George Poindexter

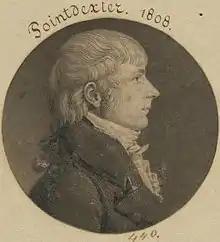
George Poindexter, 1808

After moving to the Mississippi Territory in 1802, Poindexter set up his law practice in Natchez. He soon became a friend of Governor William C. C. Claiborne, and a leader in the local Democratic-Republican Party. As a result, in 1803, he was appointed Attorney General of the Territory; he served until 1807, when he took up his duties as a member of the Territorial House of Representatives, to which he had been elected in 1806. (He had been an unsuccessful candidate for the legislature in 1804.)